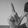
ASL letter: L